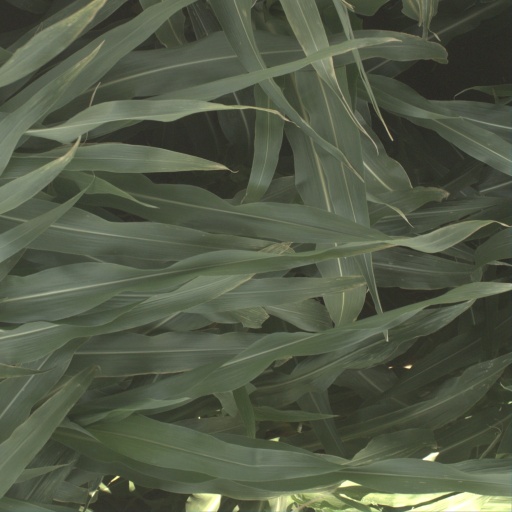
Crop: sorghum